Crêpe paper

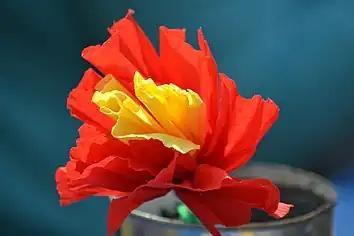
Crêpe paper

Crêpe paper is thin, textured, and often colorful decorative paper used in paper craft. It is created by adhering wet tissue paper to the cylinder of a Yankee dryer and then scraping it off with a blade once dry. This process creates gathers in the paper, giving it a crinkly texture like that of crêpe. This creasing process is called creping or crêping.